Baie des Anges

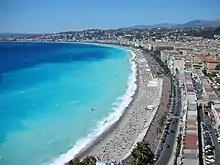
Aerial view of the Baie des Anges and the Promenade des Anglais in Nice

The Baie des Anges is a bay of the Mediterranean Sea, in Alpes-Maritimes, France, extending between the communes of Antibes to the west and Nice to the east. It is bordered by five municipalities: Antibes, Villeneuve-Loubet, Cagnes-sur-Mer, Saint-Laurent-du-Var, and Nice. In Nice, the Baie des Anges is bordered by four major landmarks: Nice Côte d’Azur airport, the Promenade des Anglais, , and Mont Boron.